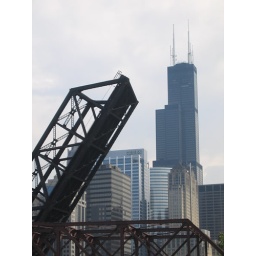
Open bridge over the river